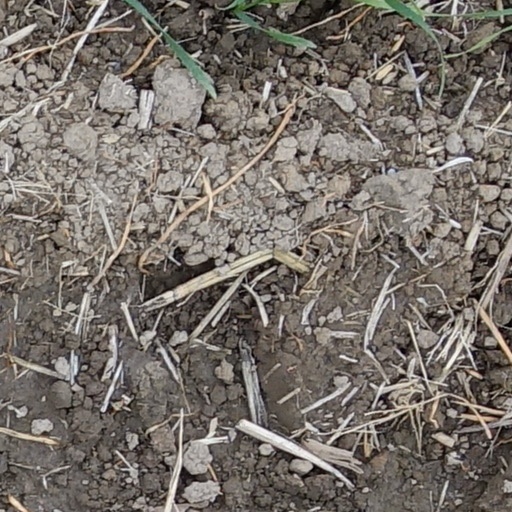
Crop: wheat